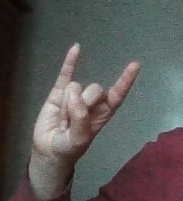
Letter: la